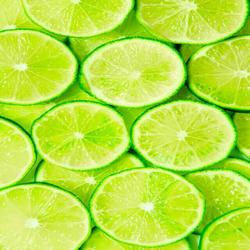
Label: Lemon